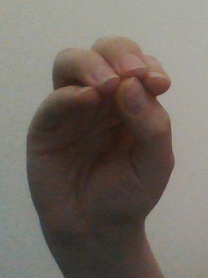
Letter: ha